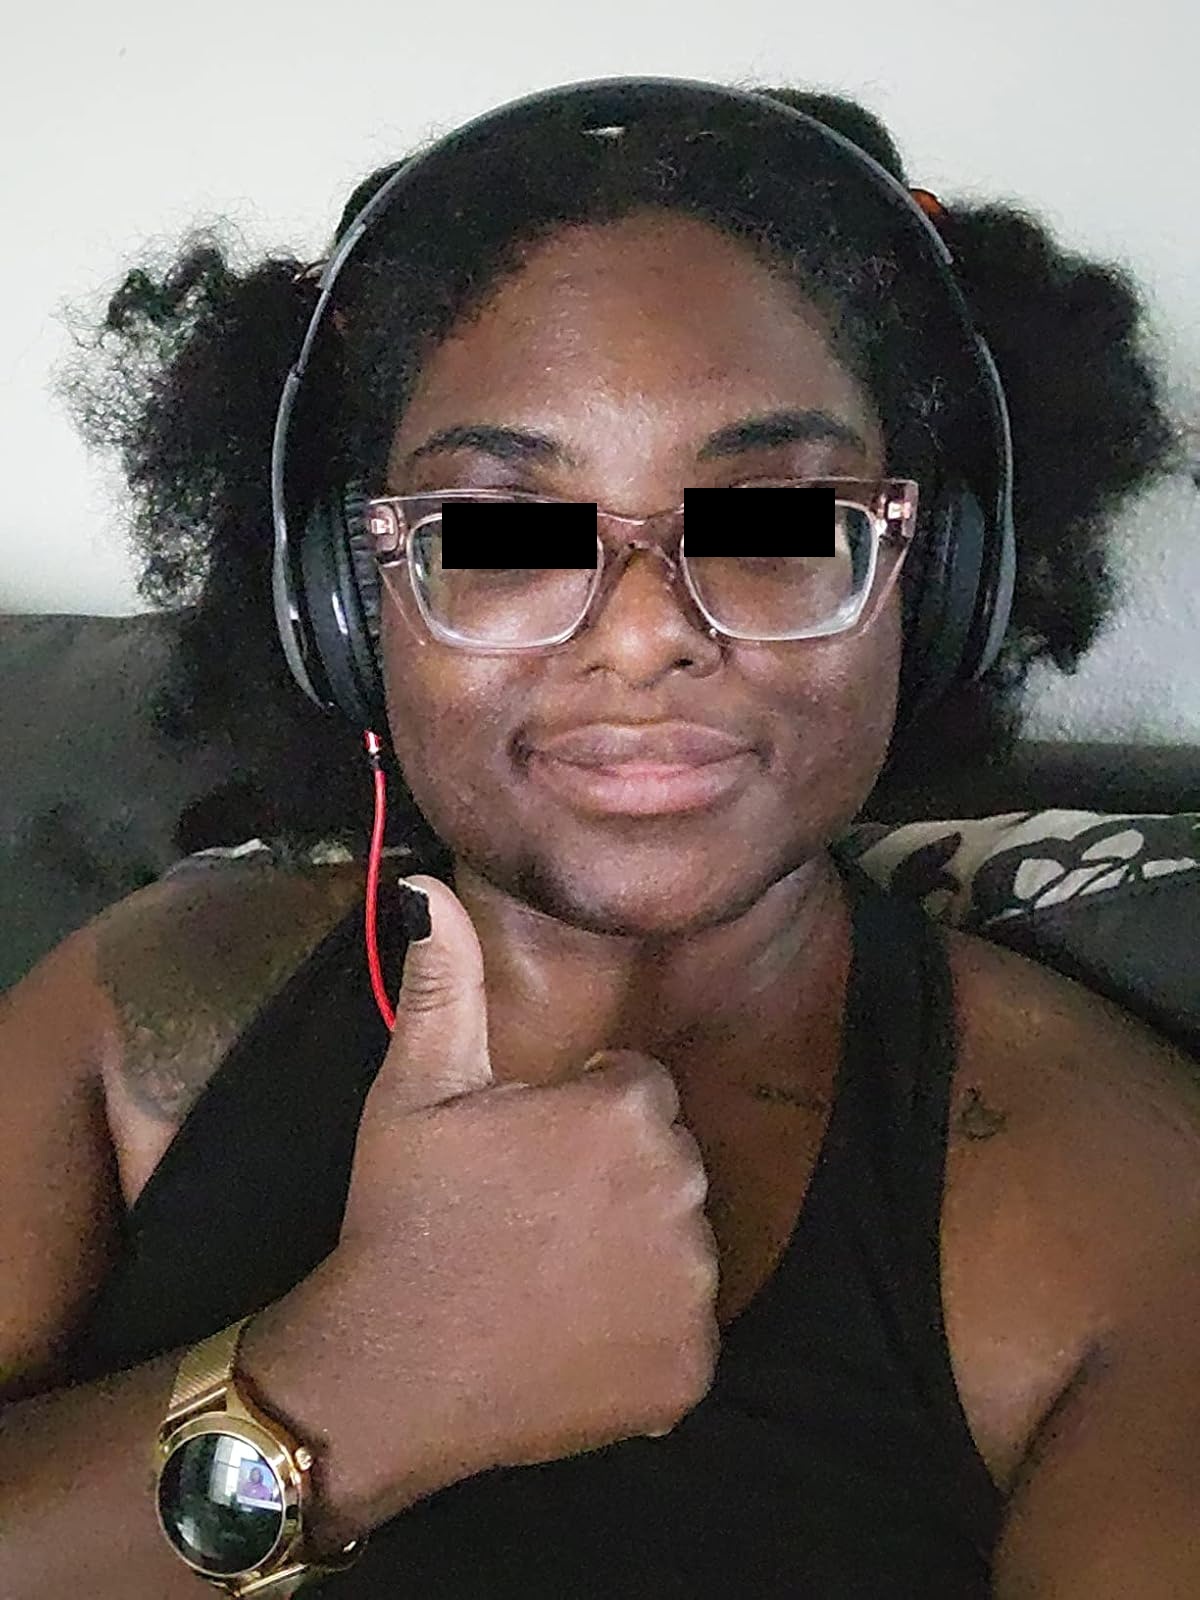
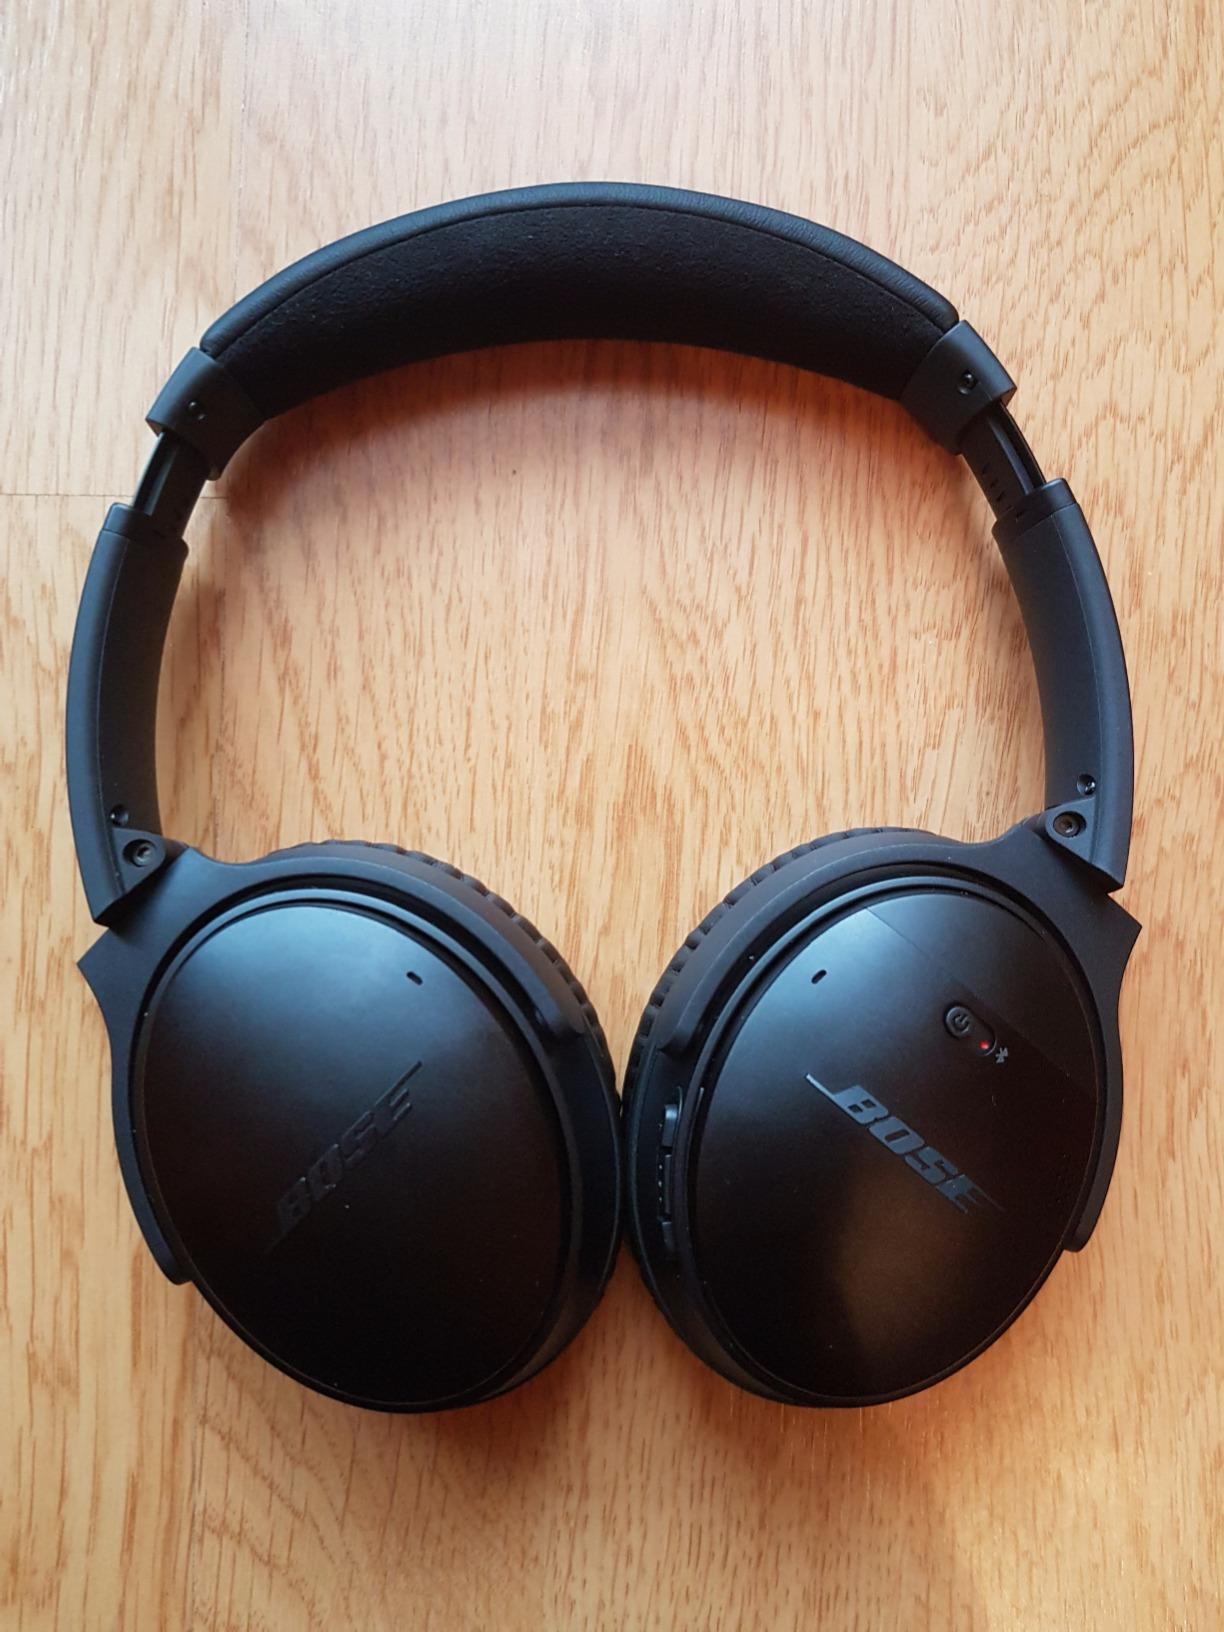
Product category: headphones
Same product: no